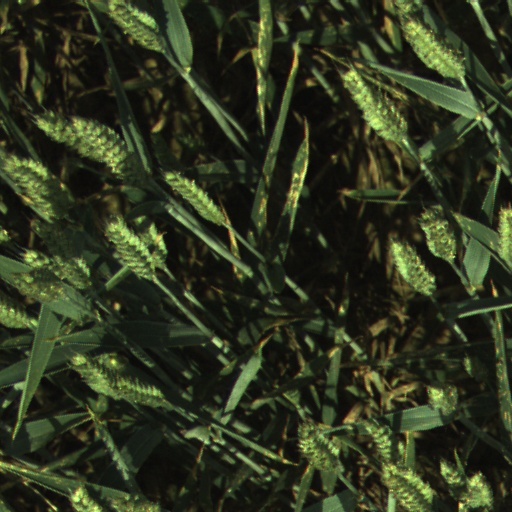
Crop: wheat